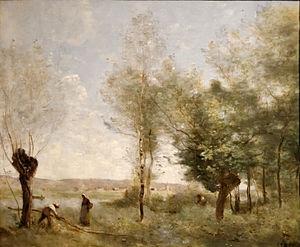
Coubron est une commune française située dans le département de la Seine-Saint-Denis en région Île-de-France.
Camille Corot, né Jean-Baptiste Camille Corot le 16 juillet 1796 à Paris où il est mort le 22 février 1875, est un peintre et graveur français.